Rick Carelli

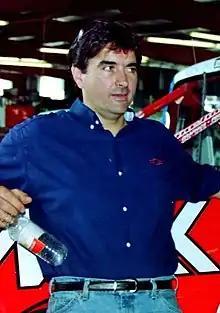
Carelli in 1997

Richard Dean Carelli (born November 9, 1954) is an American former race car driver from Arvada, Colorado. He was nicknamed the "High Plains Drifter". He won multiple times in the No. 6 NASCAR Craftsman Truck Series truck. He is the spotter for Erik Jones in the NASCAR Cup Series.